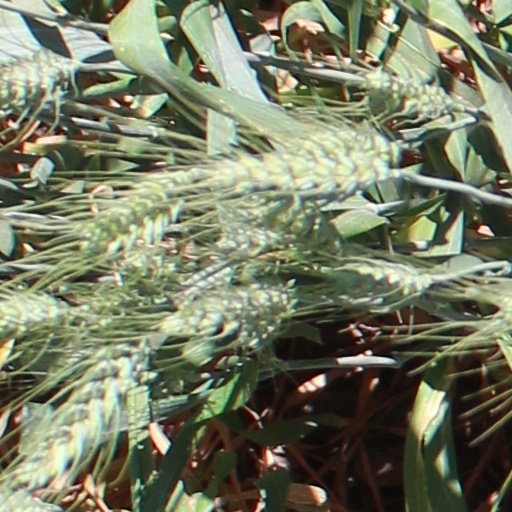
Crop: wheat